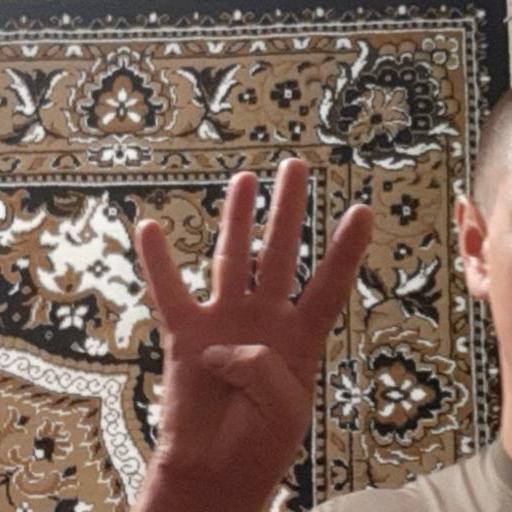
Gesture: four